Siedlce Governorate

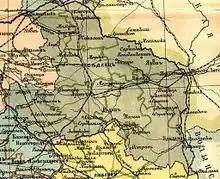
Siedlce Governorate map in 1896

It was created in 1867 from the division of the Lublin Governorate. It was in fact a recreation of the older Podlasie Governorate, but now renamed to Siedlce Governorate. Siedlce Governorate was abolished in 1912 and its territory was divided between Lublin Governorate, Łomża Governorate and the newly created Kholm Governorate.